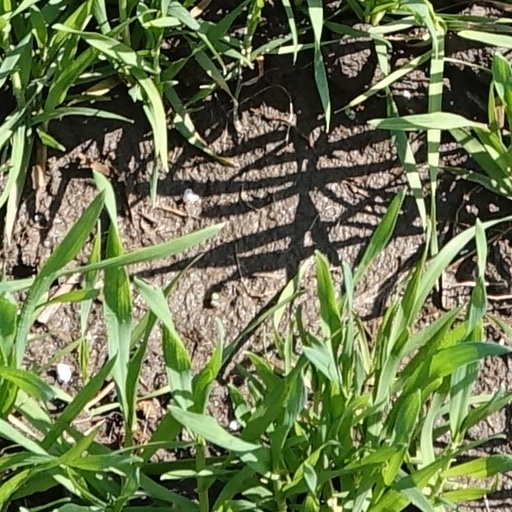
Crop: wheat